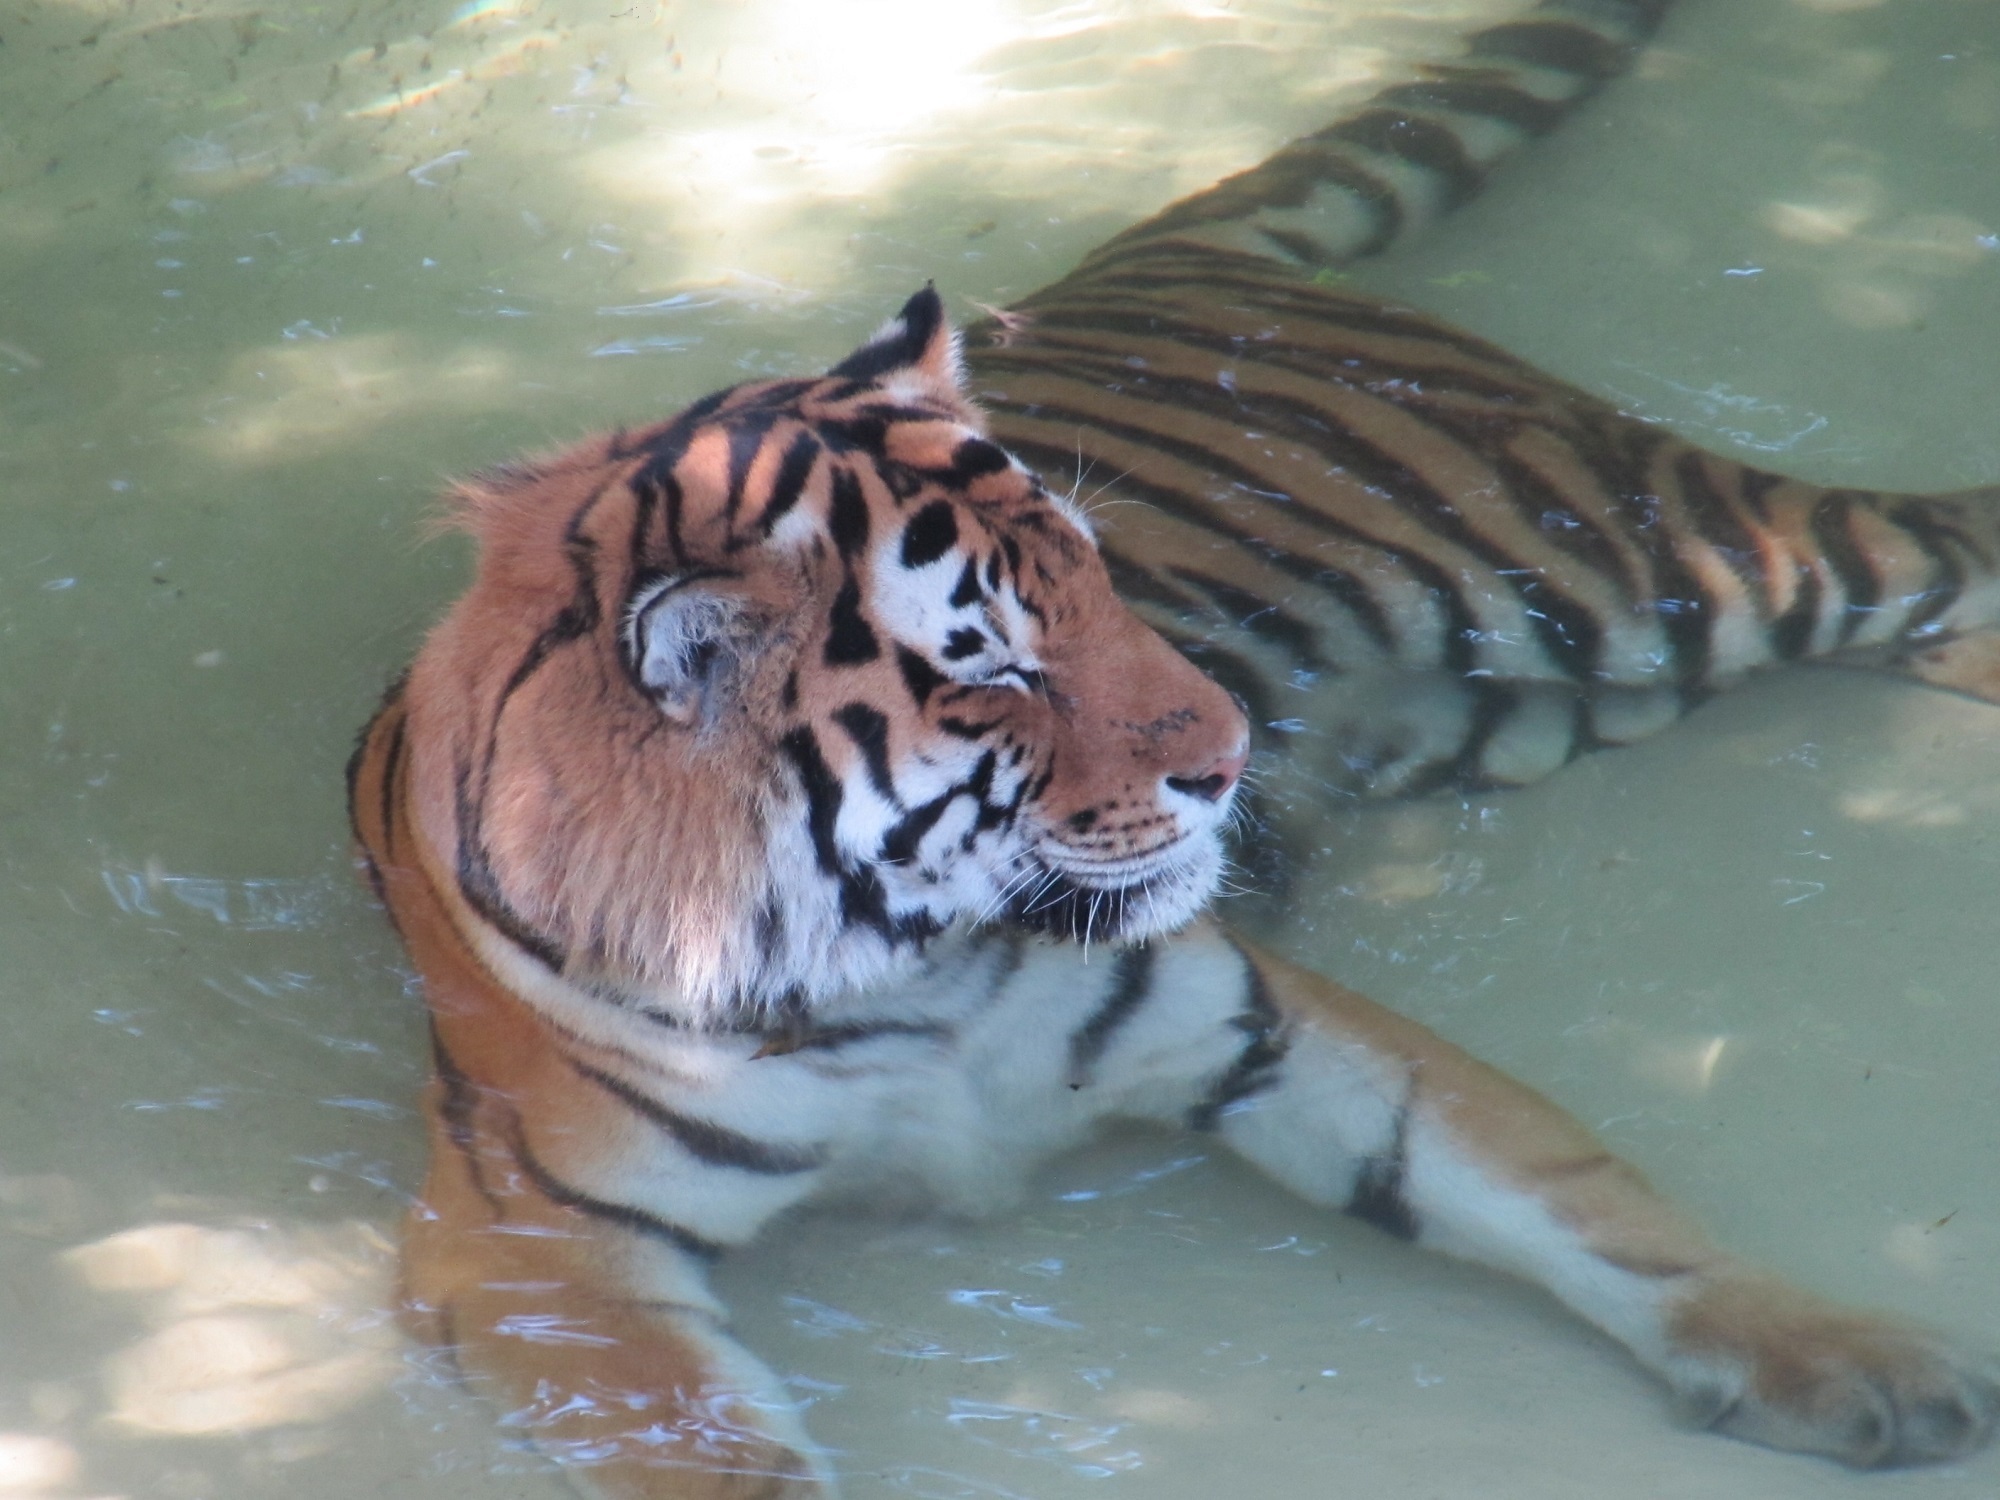
water, pool, wildlife, zoo, feline, mammal, predator, fauna, big cat, relaxing, whiskers, tiger, vertebrate, resting, big cats, cat like mammal